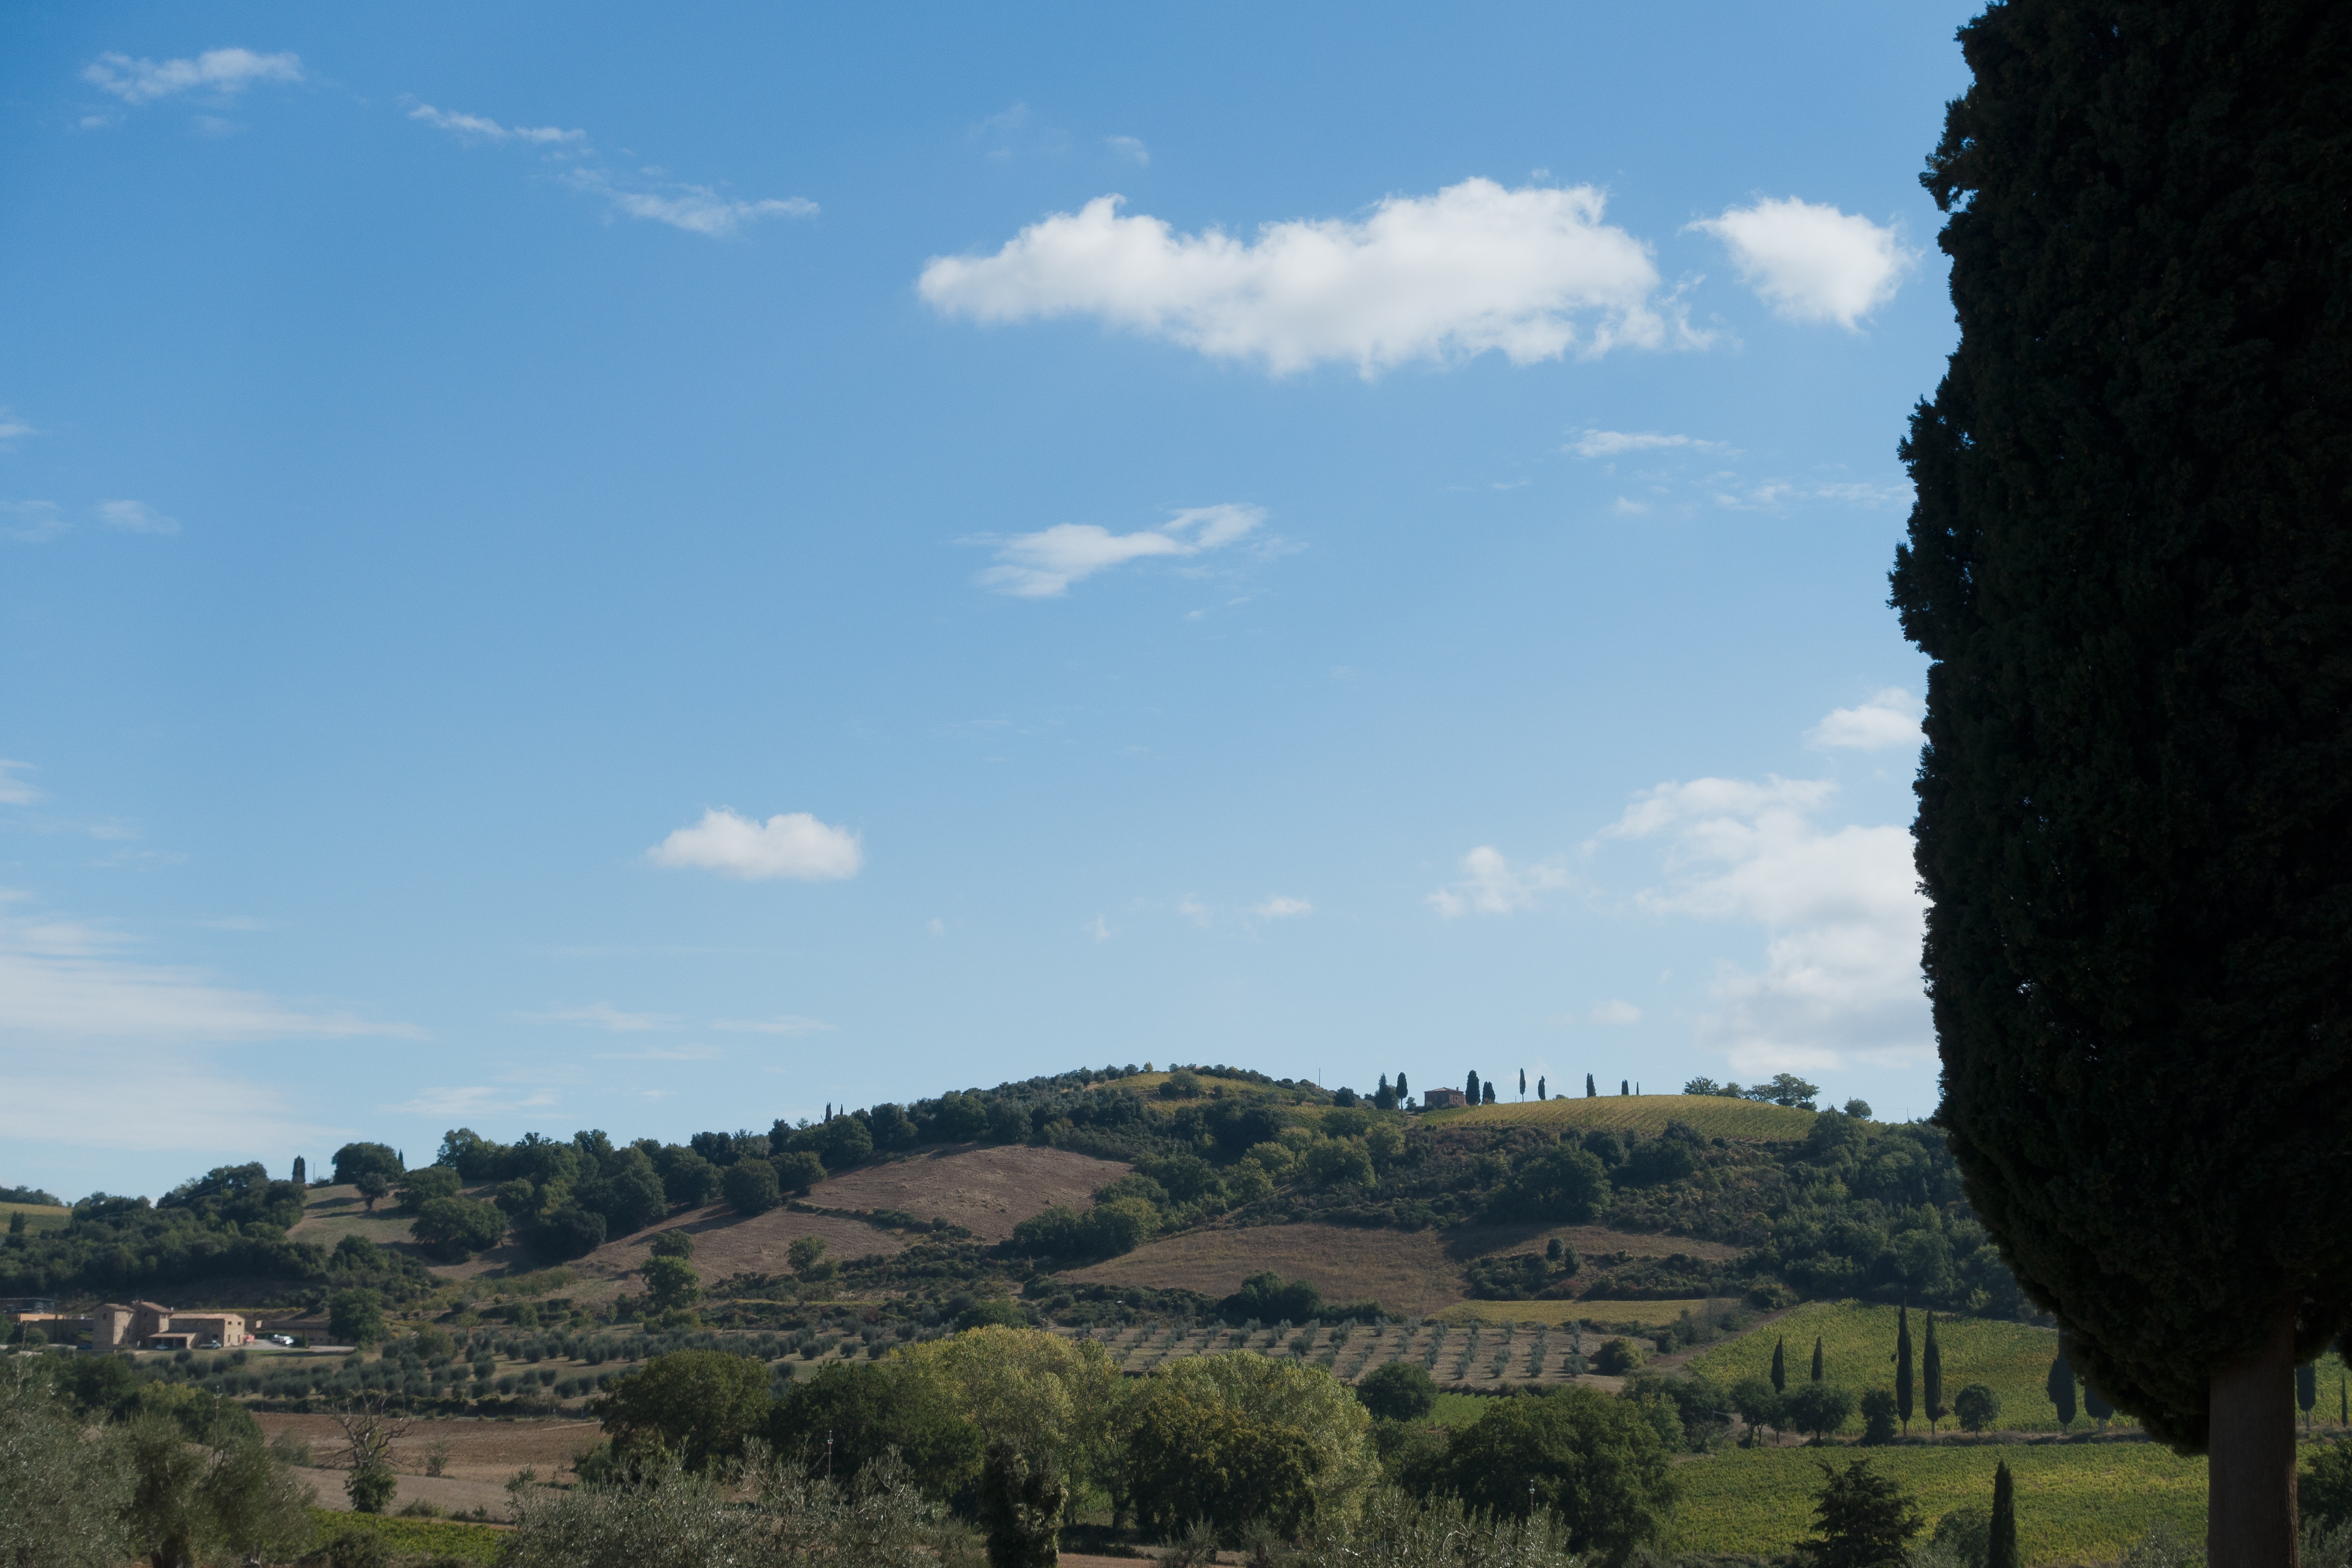
landscape, tree, nature, horizon, mountain, cloud, sky, hill, valley, italy, tuscany, agriculture, mountains, outlook, plateau, ecosystem, cypress, rural area, olive grove, real cypress, italian cypress, woody plant